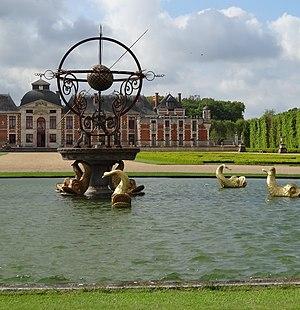
Château du Champ de Bataille - La Source Русский: Шато Шан-де-Батай - Фонтан La Source (Верхняя Нормандия, Франция)
Le château du Champ-de-Bataille, sis en Normandie, au Neubourg, dans l'Eure, a été édifié au XVIIᵉ siècle pour le comte Alexandre de Créqui-Bernieulles.